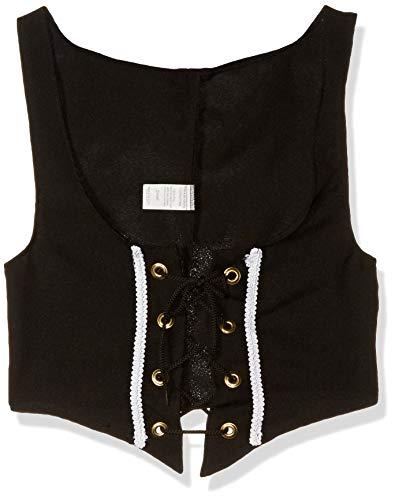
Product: Alexanders Costumes Female Renaissance Vest
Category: Clothing, Shoes & Jewelry | Costumes & Accessories | Women | Costumes & Cosplay Apparel | Costumes
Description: Great accessory for pirate, renaissance medieval or theatrical costume.
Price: $19.16 - $34.95